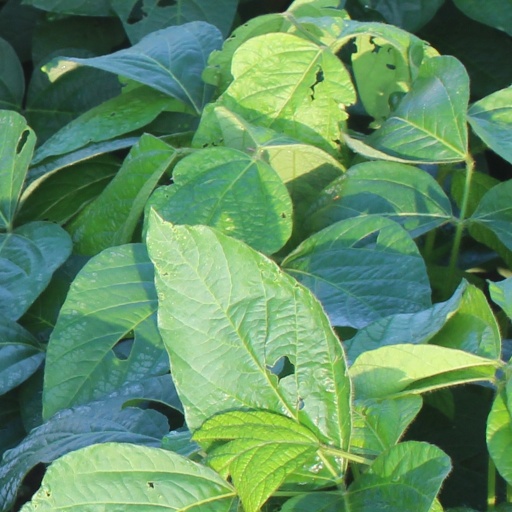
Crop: soybean